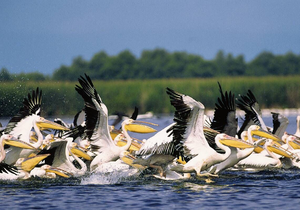
Les pélicans forment le genre d'oiseaux Pelecanus, unique représentant de la famille des Pelecanidae qui compte huit espèces vivantes.